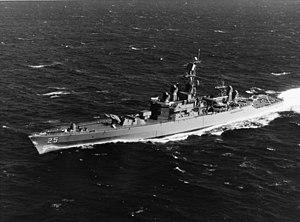
Le D1G Reactor est un réacteur nucléaire conçu par General Electric qui fut utilisé comme prototype pour le réacteur D2G embarqué sur l'USS Bainbridge. Son but est de fournir l'électricité ainsi que la propulsion et d'autre systèmes mineurs sur ce navire. Il s’agit d’un réacteur à eau pressurisée.